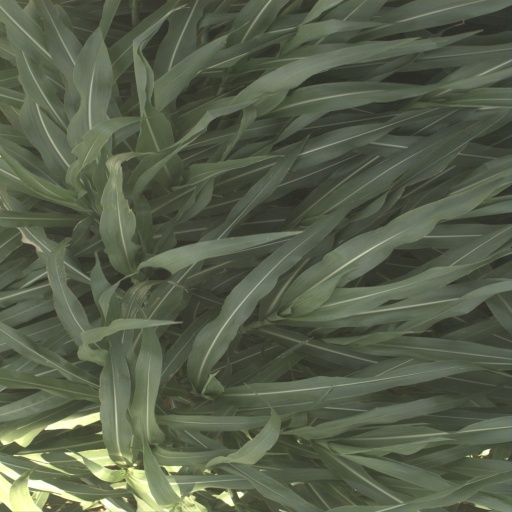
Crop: sorghum